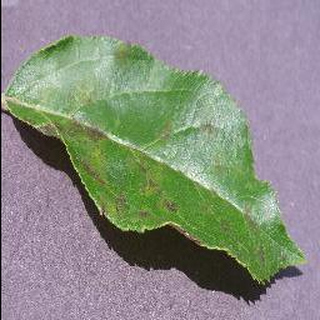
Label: apple_apple_scab